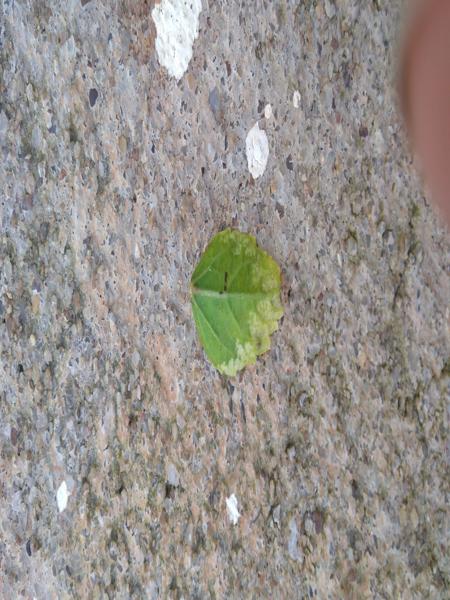
Plant: Hibiscus